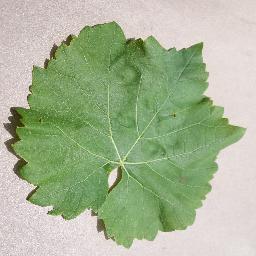
Label: Grape___healthy